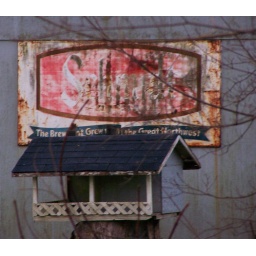
animal beer over animal house